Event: Nepal Earthquake
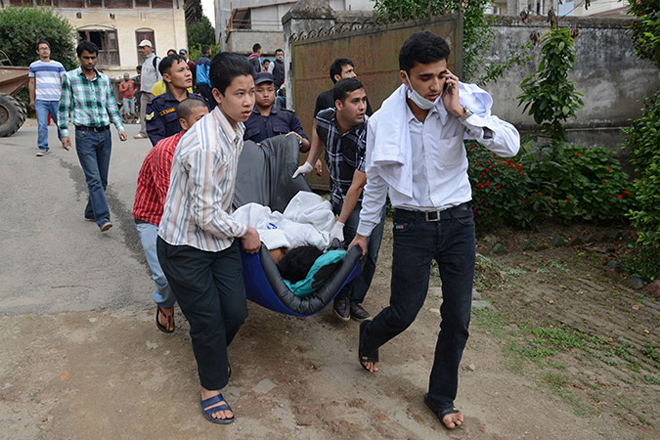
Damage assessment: damage